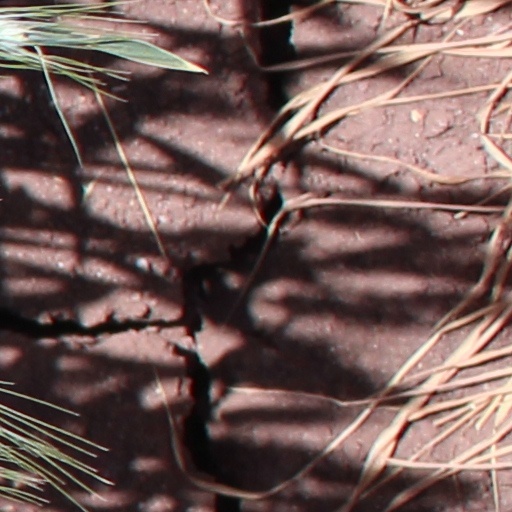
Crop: wheat